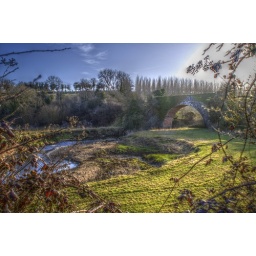
A stream meanders under an abandoned stone train bridge